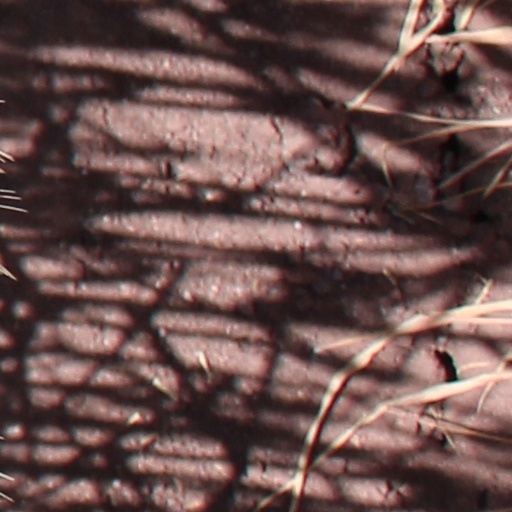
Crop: wheat